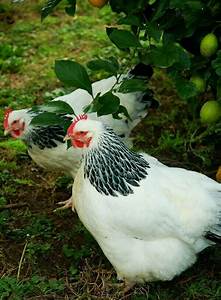
Label: chicken